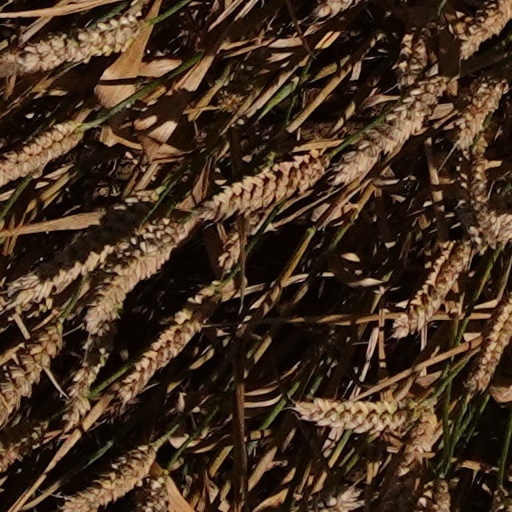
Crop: wheat